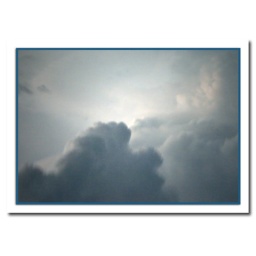
More of the beautiful cloud formations that appear over our house in tucson, arizona, during the monsoon season.